Seoul Halloween crowd crush

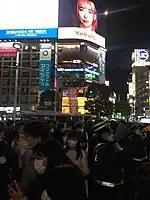
Police officers amidst the crowd on Shibuya Crossing

On 2 November 2022, the KNPA raided the city's police departments as part of the investigation. Investigative teams raided police units, fire departments, and offices to obtain documents for the investigation. An initial investigation uncovered that police did not respond appropriately to the emergency calls. Transcripts of the 11 calls made were released by the national police, noting that the Korean word which translates as "crushed to death" was used 13 times by callers. On 9 November, additional raids were made on the hotel adjoining the alley and two other locations, on suspicion that illegal extended structures from the buildings surrounding the alley had made it narrower over the years. On 11 November, a police officer at Yongsan Police Station committed suicide. He was being investigated on charges of abuse of authority, destruction of evidence and professional negligence for ordering the deletion of an internal intelligence report warning of the dangers of gathering crowds in Itaewon. That same day a senior official from the Seoul Metropolitan Government's safety support division was found deceased by an apparent suicide. While he had not worked at the disaster site nor was investigated by the police, he had been the final approver of documents for emergency checks on local safety measures and psychological counseling programs for the disaster. On 5 December, two former intelligence officers, Park Sung-min of the Seoul Metropolitan Government and Kim Jin-ho of Yongsan Police, were arrested on suspicion of destroying evidence related to the crush. According to CNN, they had ordered their subordinates to destroy an internal report about the risks of crowds in Itaewon on Halloween.